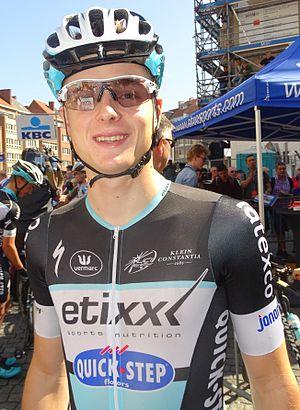
Reportage réalisé le mercredi 15 avril à l'occasion du départ de la Flèche brabançonne 2015 à Louvain, Belgique.
Petr Vakoč, né le 11 juillet 1992 à Prague, est un coureur cycliste tchèque, membre de l'équipe Alpecin-Fenix.
La saison 2015 de l'équipe cycliste Etixx-Quick Step est la treizième saison de la formation belge. En tant que WorldTeam, l'équipe participe à l'ensemble du calendrier de l'UCI World Tour du Tour Down Under en janvier au Tour de Lombardie en octobre. Parallèlement au World Tour, Etixx-Quick Step peut participer aux courses des circuits continentaux de cyclisme.